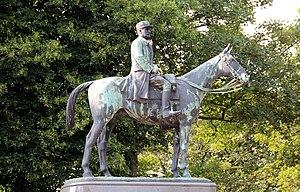
Statue équestre du maréchal Foch œuvre du sculpteur Georges Malissard érigée dans le jardin public de Cassel (département du Nord, France).